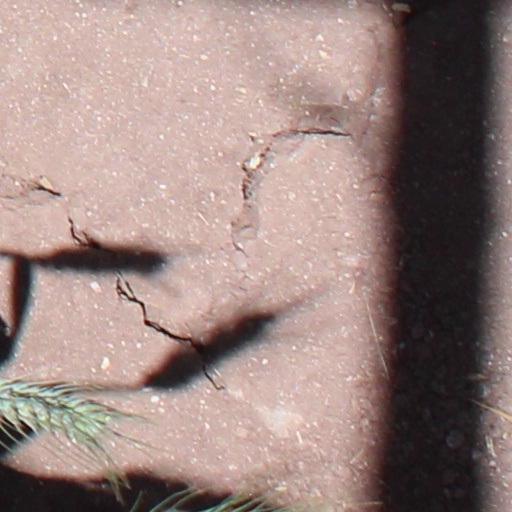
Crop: wheat